Oaxaca en la historia y en el mito

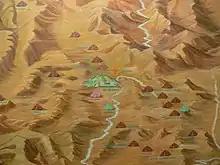

Back to the home referred to above and reputed to have been built by Hernán Cortés for "Malintzin" and where José Vasconcelos Calderón lived. García Bustos, always the champion of Mexican history and antiquity, purchased the home in the early 1960s and lived there for half a century, painting with his wife, the artist, Rina Lazo. He also maintained a home in San Filipe de Aqua, a suburb of Oaxaca and visited from time to time as his family still does.